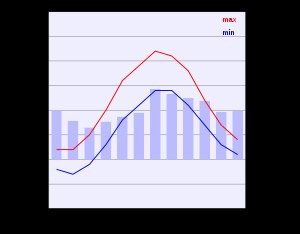
Københavns klima og miljø / Klima
Klimagraf over København
Københavns klima og miljø beskriver de klimatiske og miljømæssige forhold der gælder i København. Klimaet svarer i høj grad til det klima, der er gældende for resten af Danmark med milde vintre og relativt kølige somre. Grundet passage af atlantiske lavtryk er klimaet dog i alle fire årstider ustabilt med skiftende perioder med regn og sol.